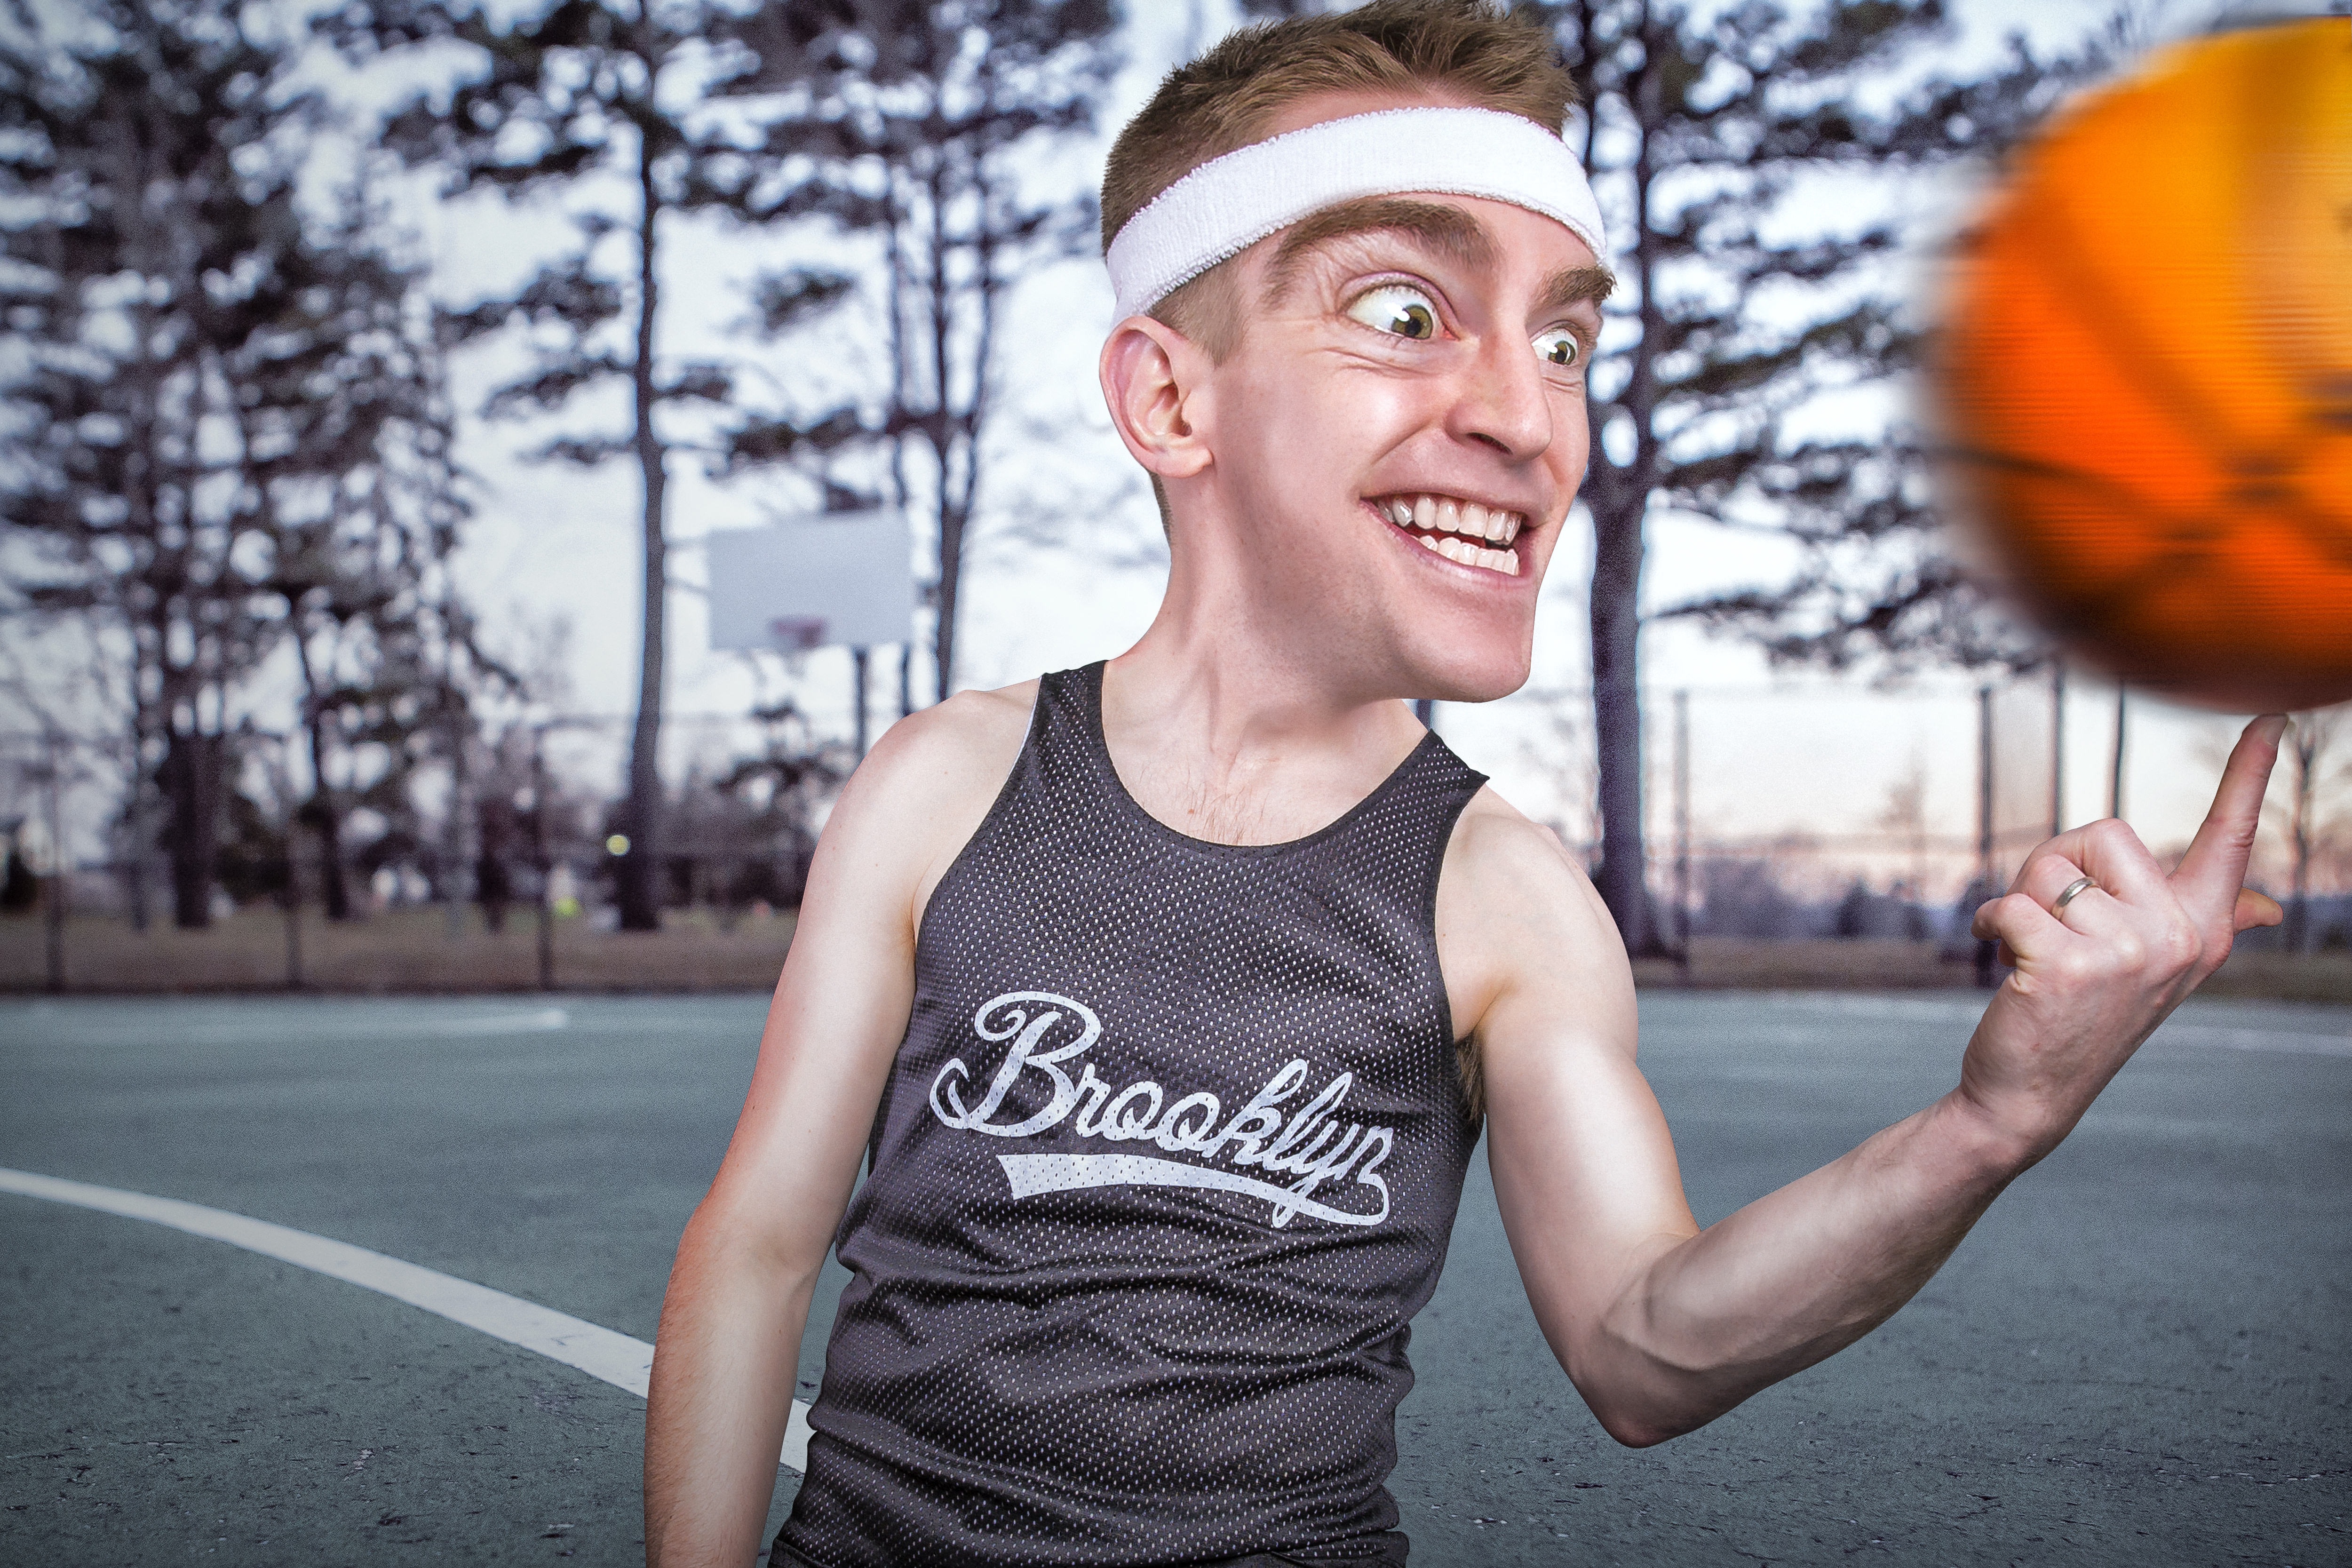
man, outdoor, person, people, girl, hair, white, sport, photography, game, play, boy, looking, summer, male, guy, recreation, portrait, model, young, spring, basketball, equipment, training, brooklyn, fashion, exercise, basket, lifestyle, healthy, modern, facial expression, season, fitness, smile, muscular, workout, muscle, activity, cheerful, competition, face, eyes, fun, dress, happy, happiness, sports, cool, photograph, ball, funny, crazy, beauty, sphere, joy, shot, style, body, fit, handsome, attractive, athlete, active, strength, adult, hobby, stylish, silly, ba, photo shoot, big eyes, weight loss, masculine, smiley face, portrait photography